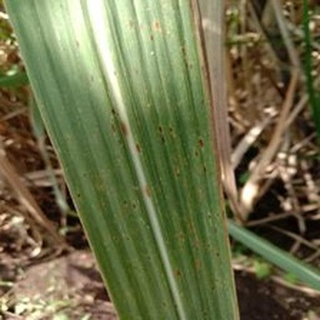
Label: sugarcane_rust